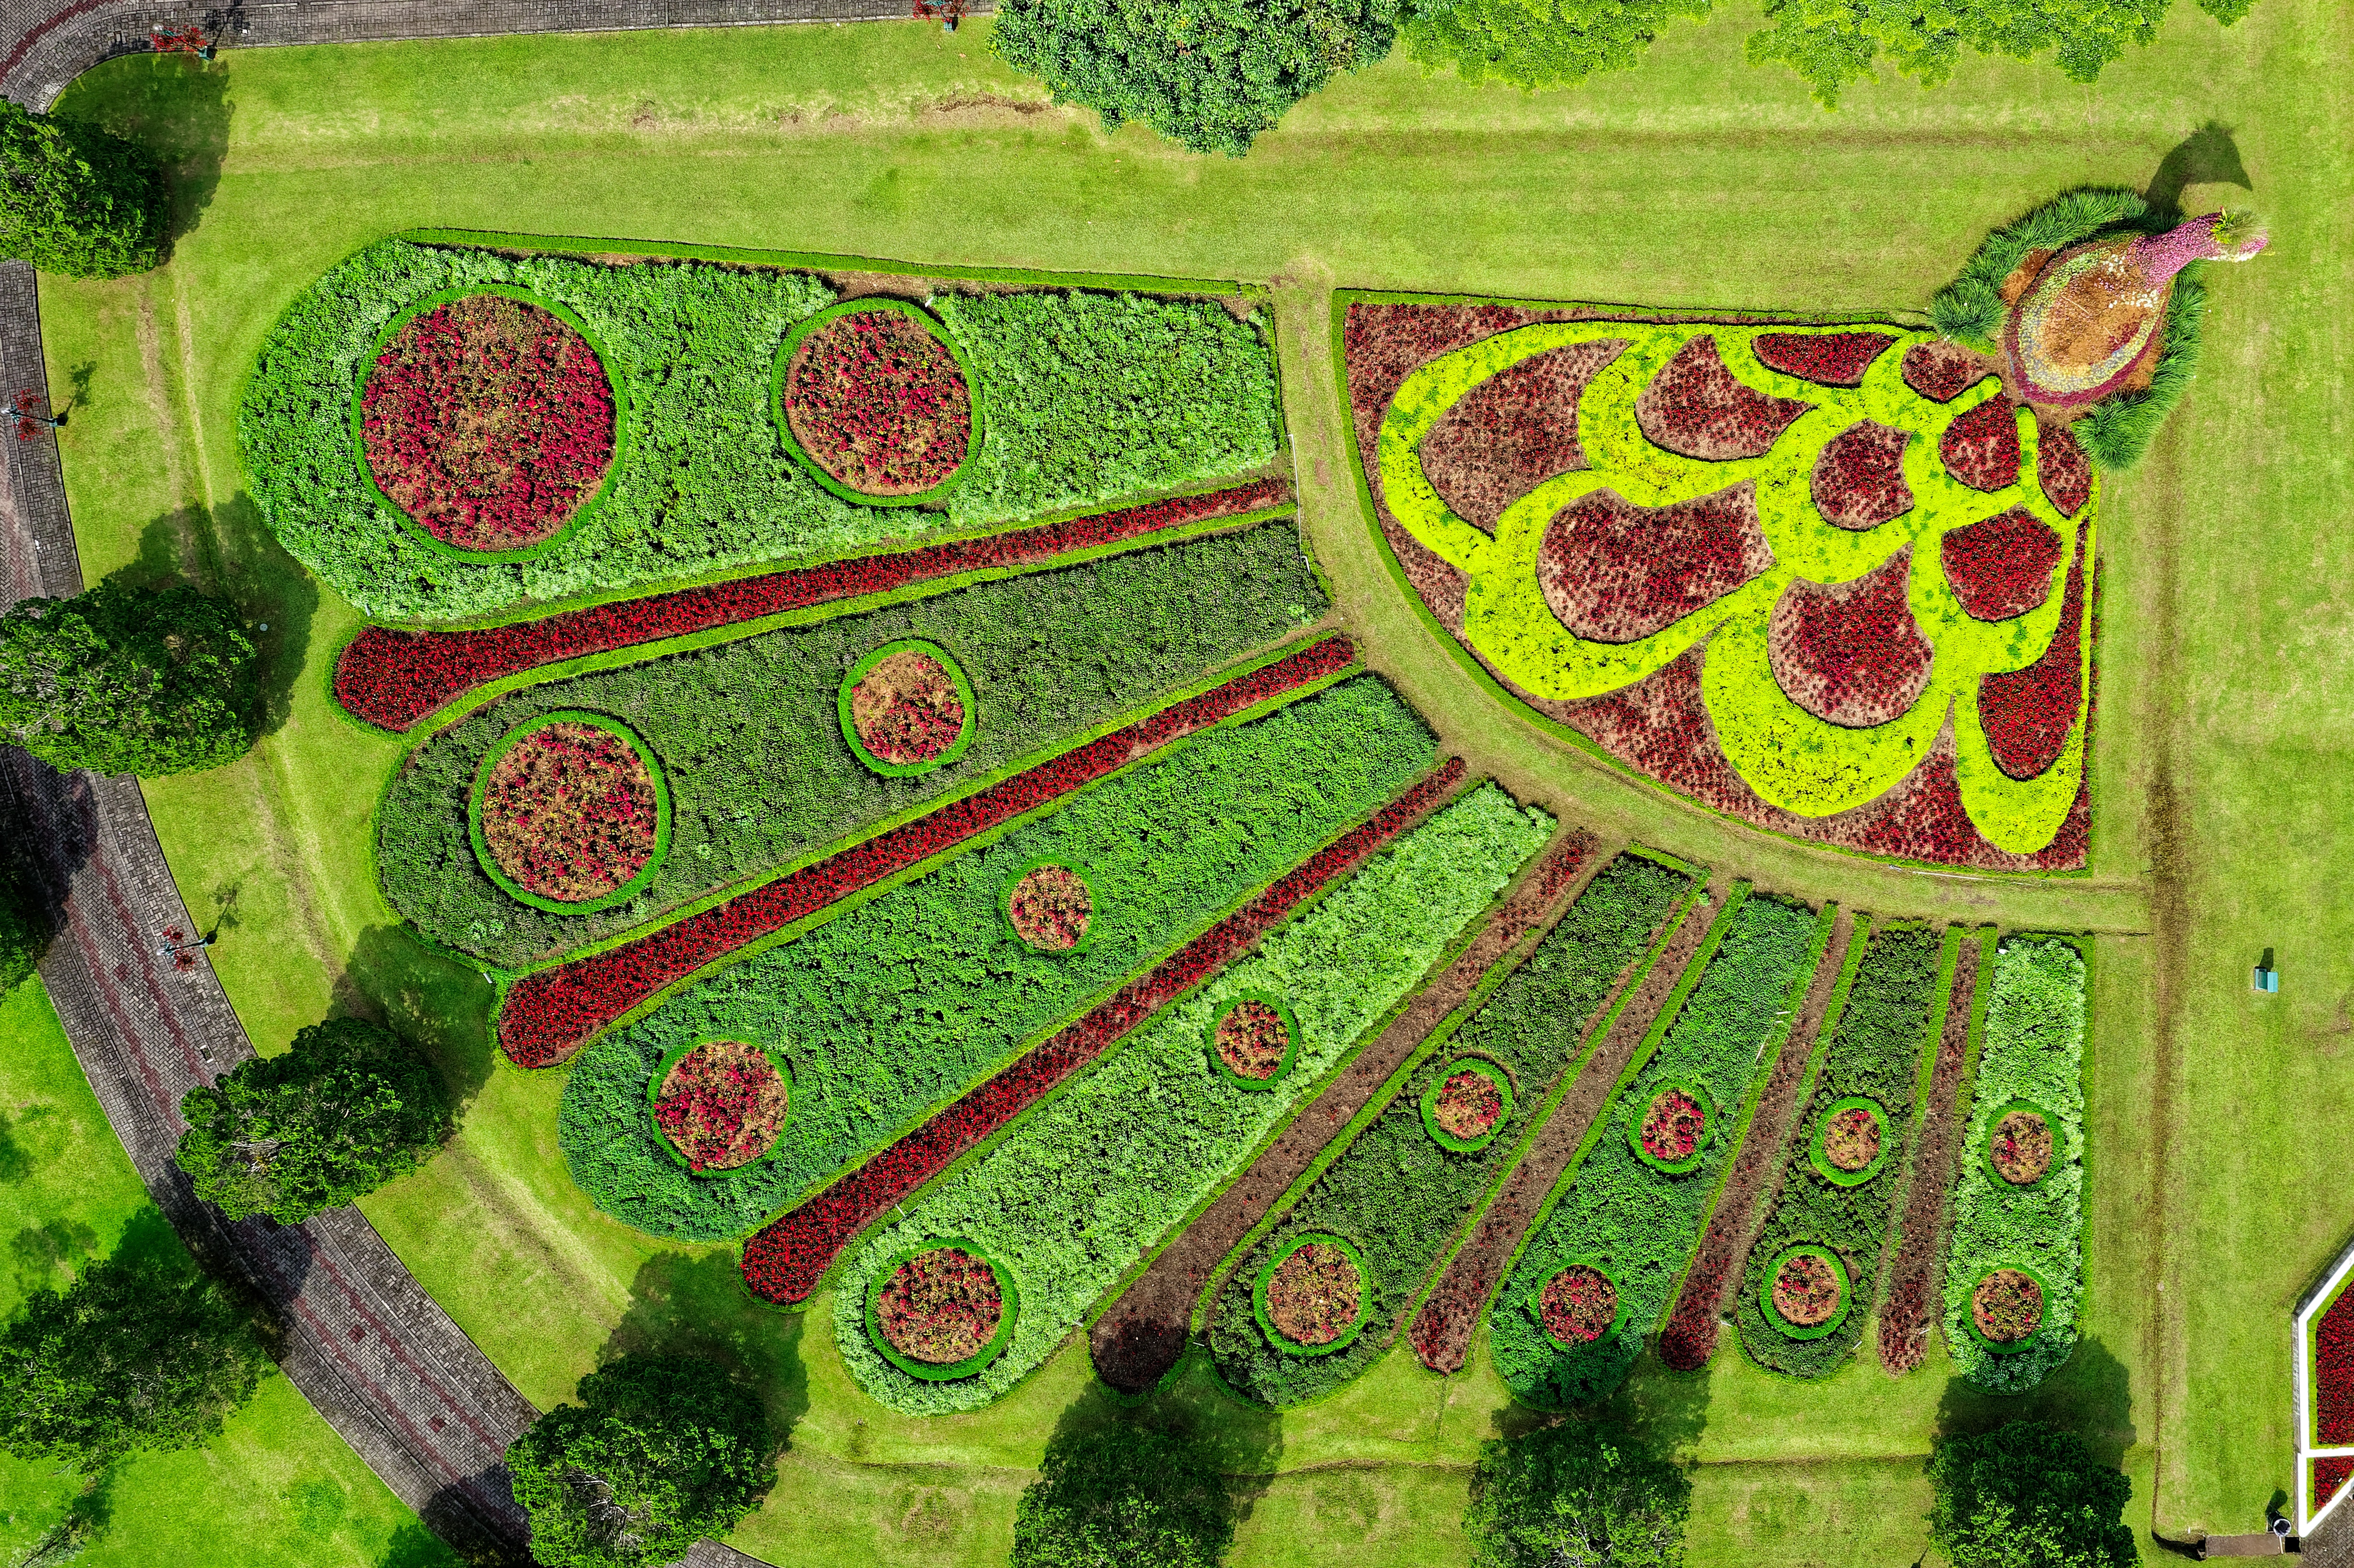
green, leaf, textile, pattern, embroidery, grass, art, visual arts, plant, magenta, garden, motif